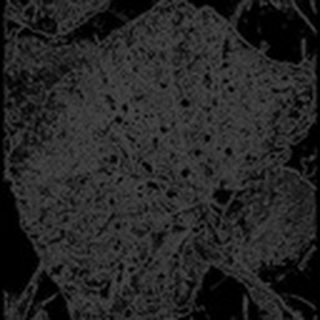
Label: cotton_powdery_mildew